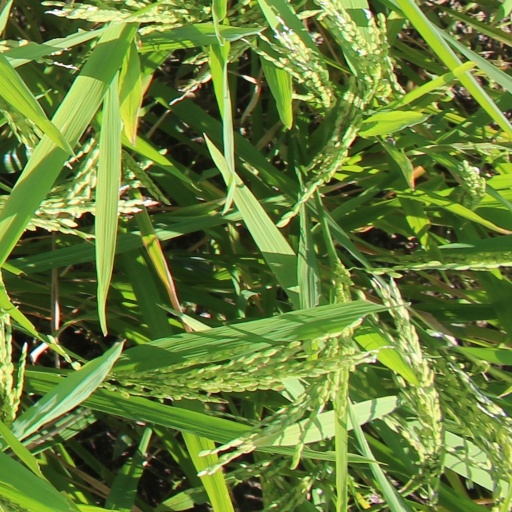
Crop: rice